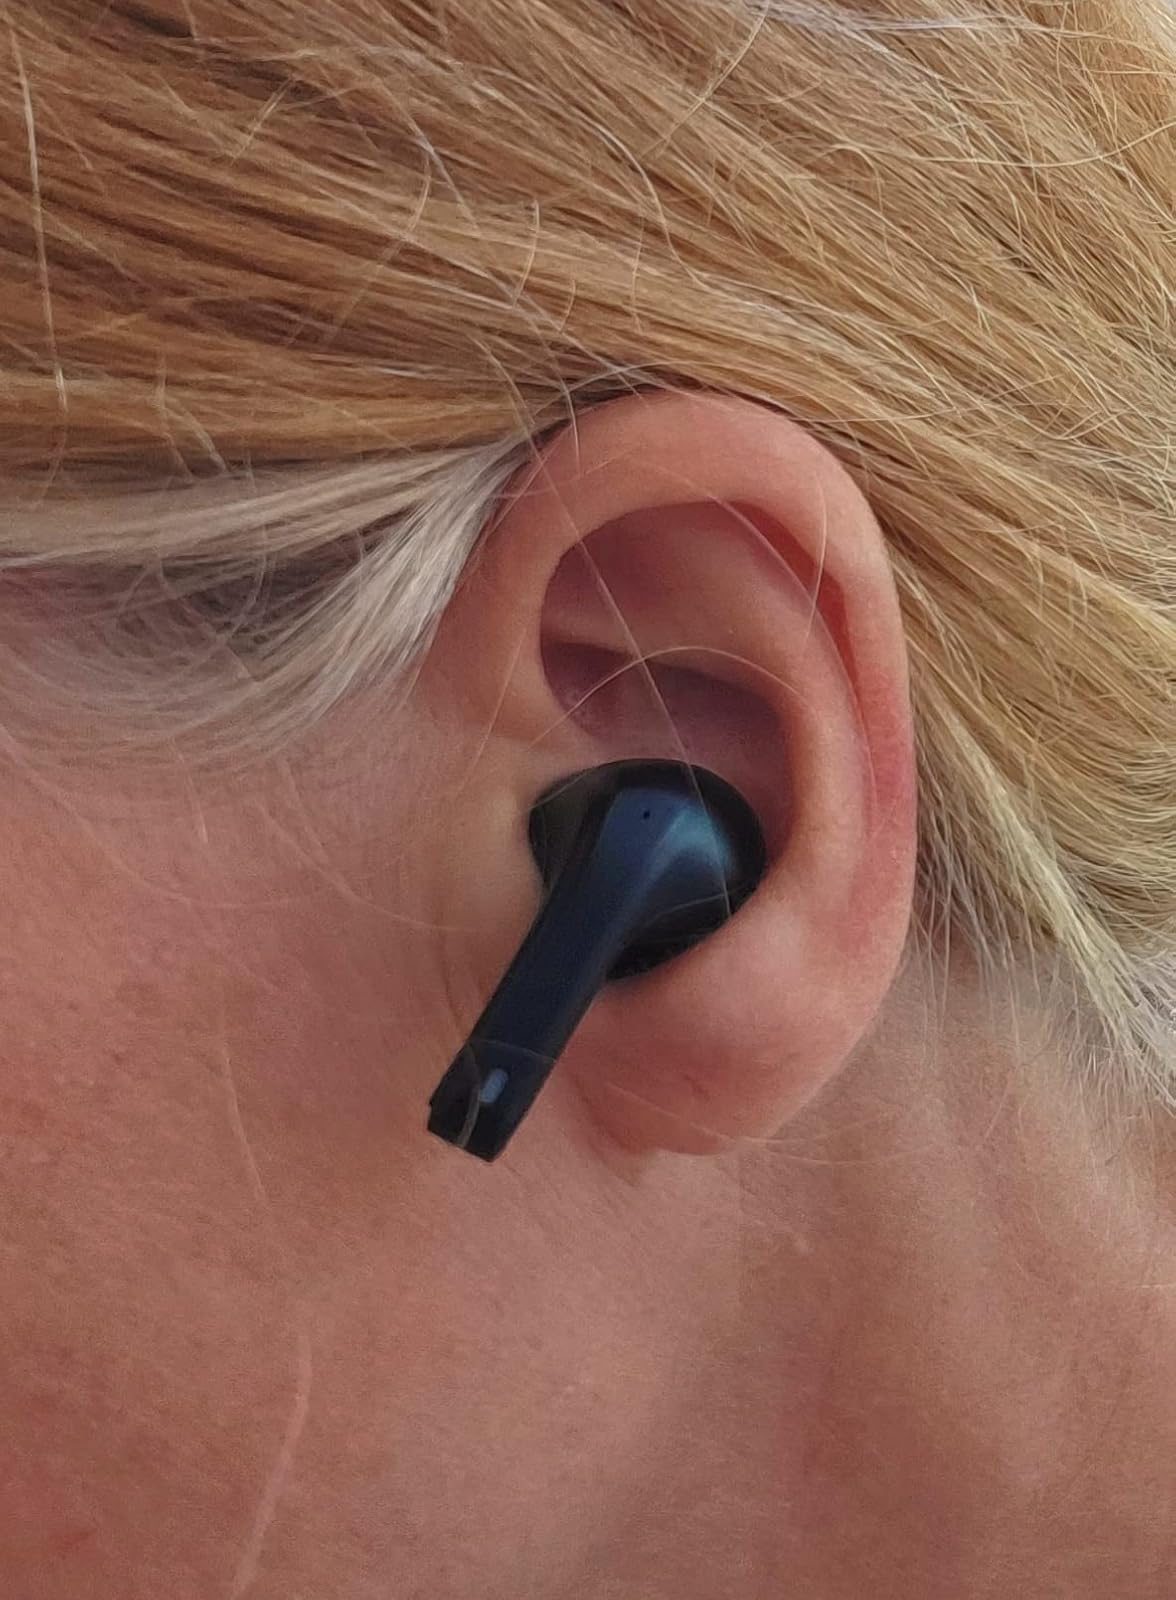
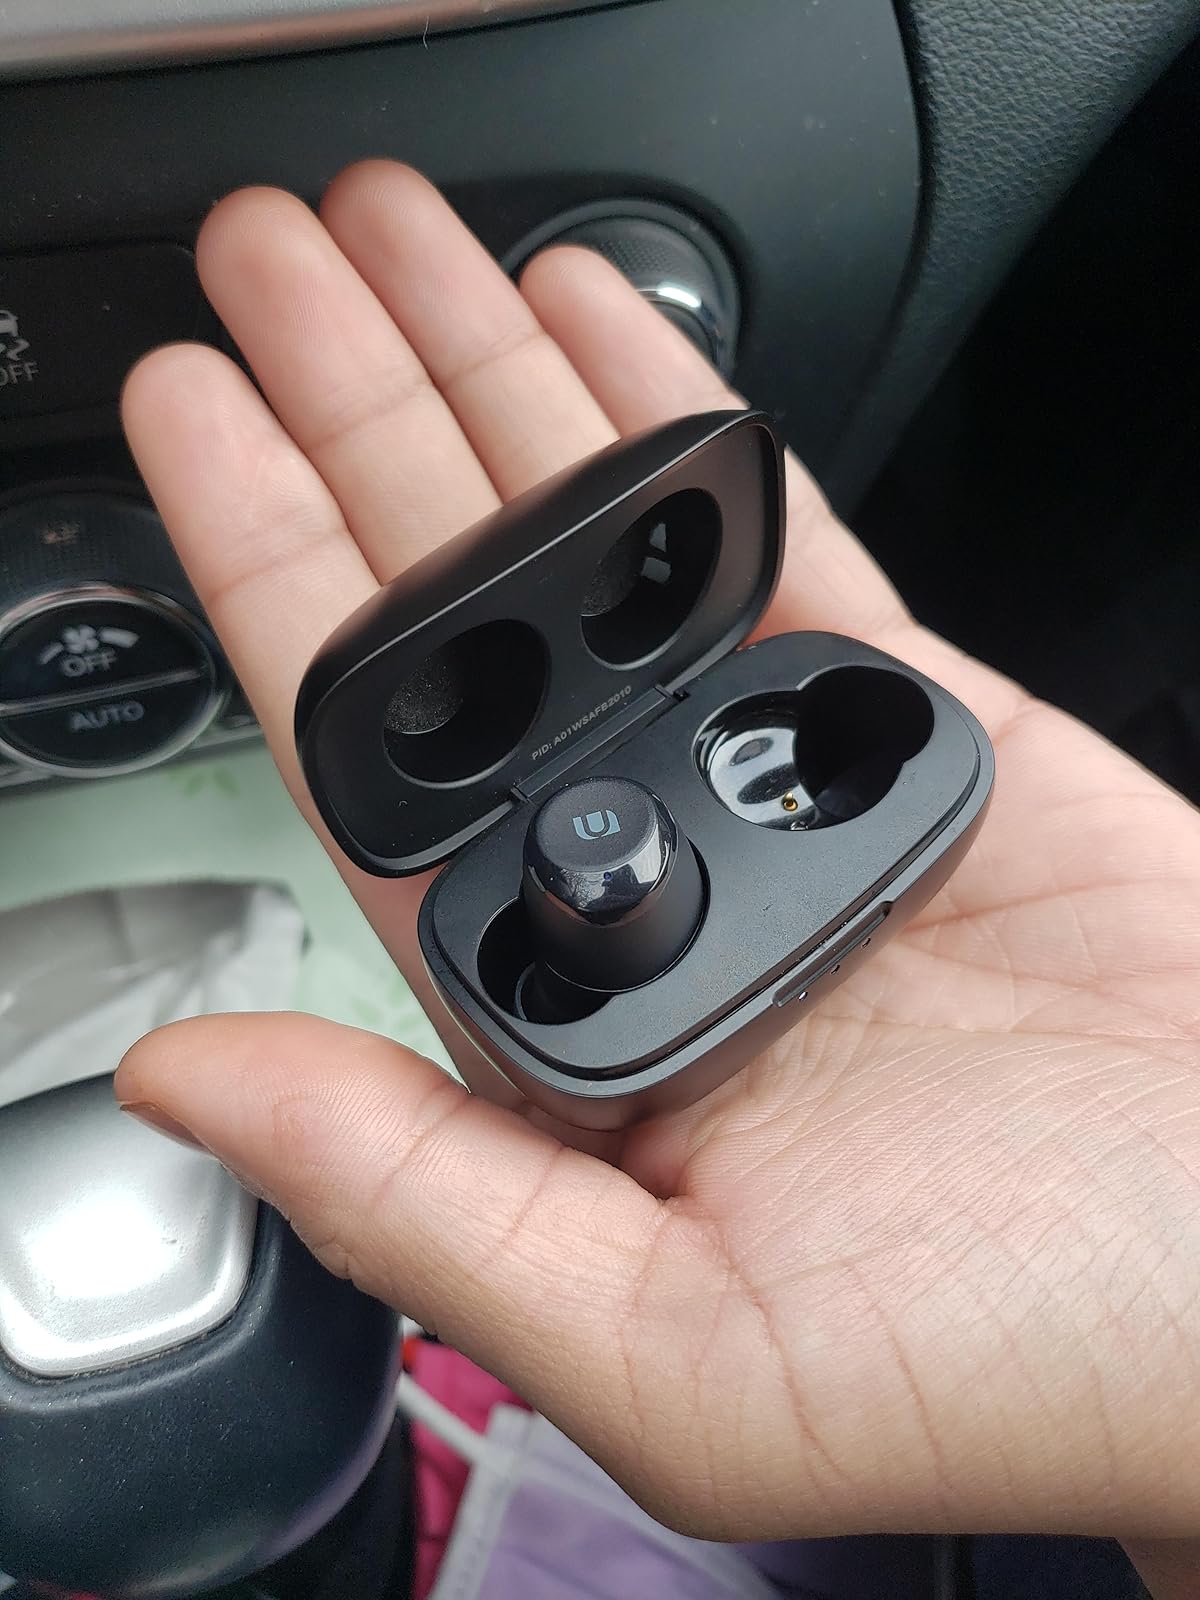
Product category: earbuds
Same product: no